Typhoon Fred

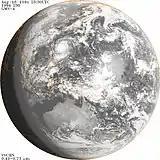
The Earth on August 19, with Super Typhoon Fred on the left.

At 06:00 UTC on August 13, the JTWC issued their first significant tropical weather advisory on a nascent area of disturbed weather over the open West Pacific basin. The system initially embarked on a west-southwest track, moving along the southern side of a mid-level subtropical ridge. At 00:00 UTC on August 14, the JMA began monitoring the system. Four hours later, the JTWC issued a Tropical Cyclone Formation Alert, which was followed by their first advisory on newly formed Tropical Depression 19W at 06:00 UTC. Owing to its continued development, the tropical depression was upgraded to Tropical Storm Fred by both the JMA and JTWC early on August 15.